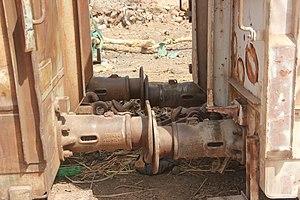
Attelage de trains. This is an image with the theme ""Africa on the Move or Transport"" from: Senegal"
Thiès, chef-lieu de la région éponyme, est l'une des plus grandes villes du Sénégal. Elle est située à 70 km à l'est de Dakar.